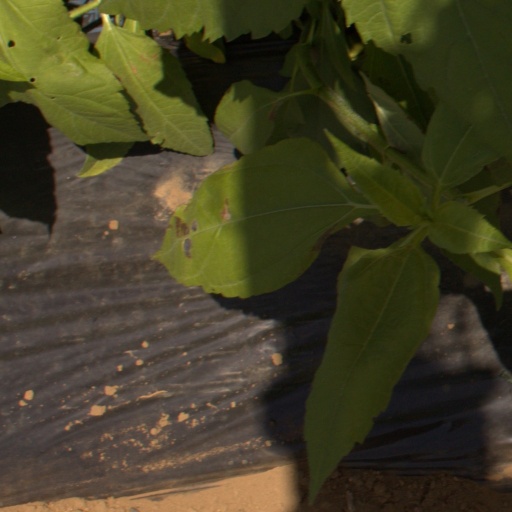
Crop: Jerusalem artichoke